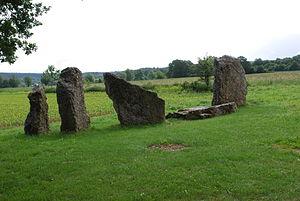
Dolmen de Wéris.